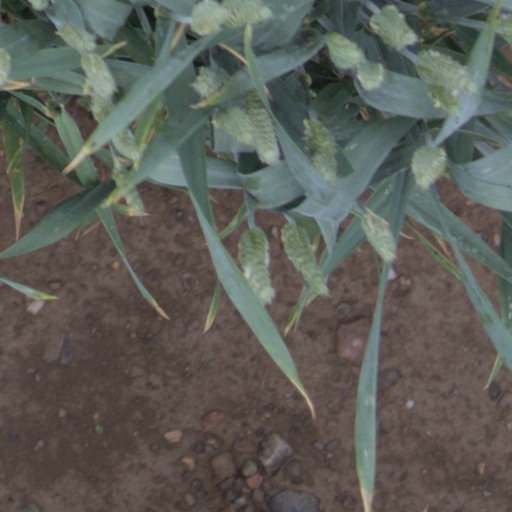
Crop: wheat